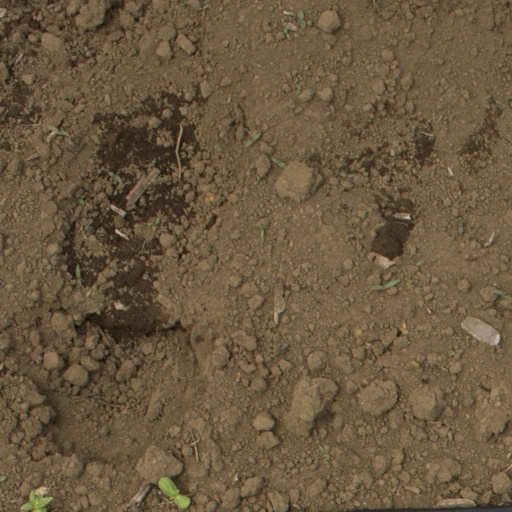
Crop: Jerusalem artichoke